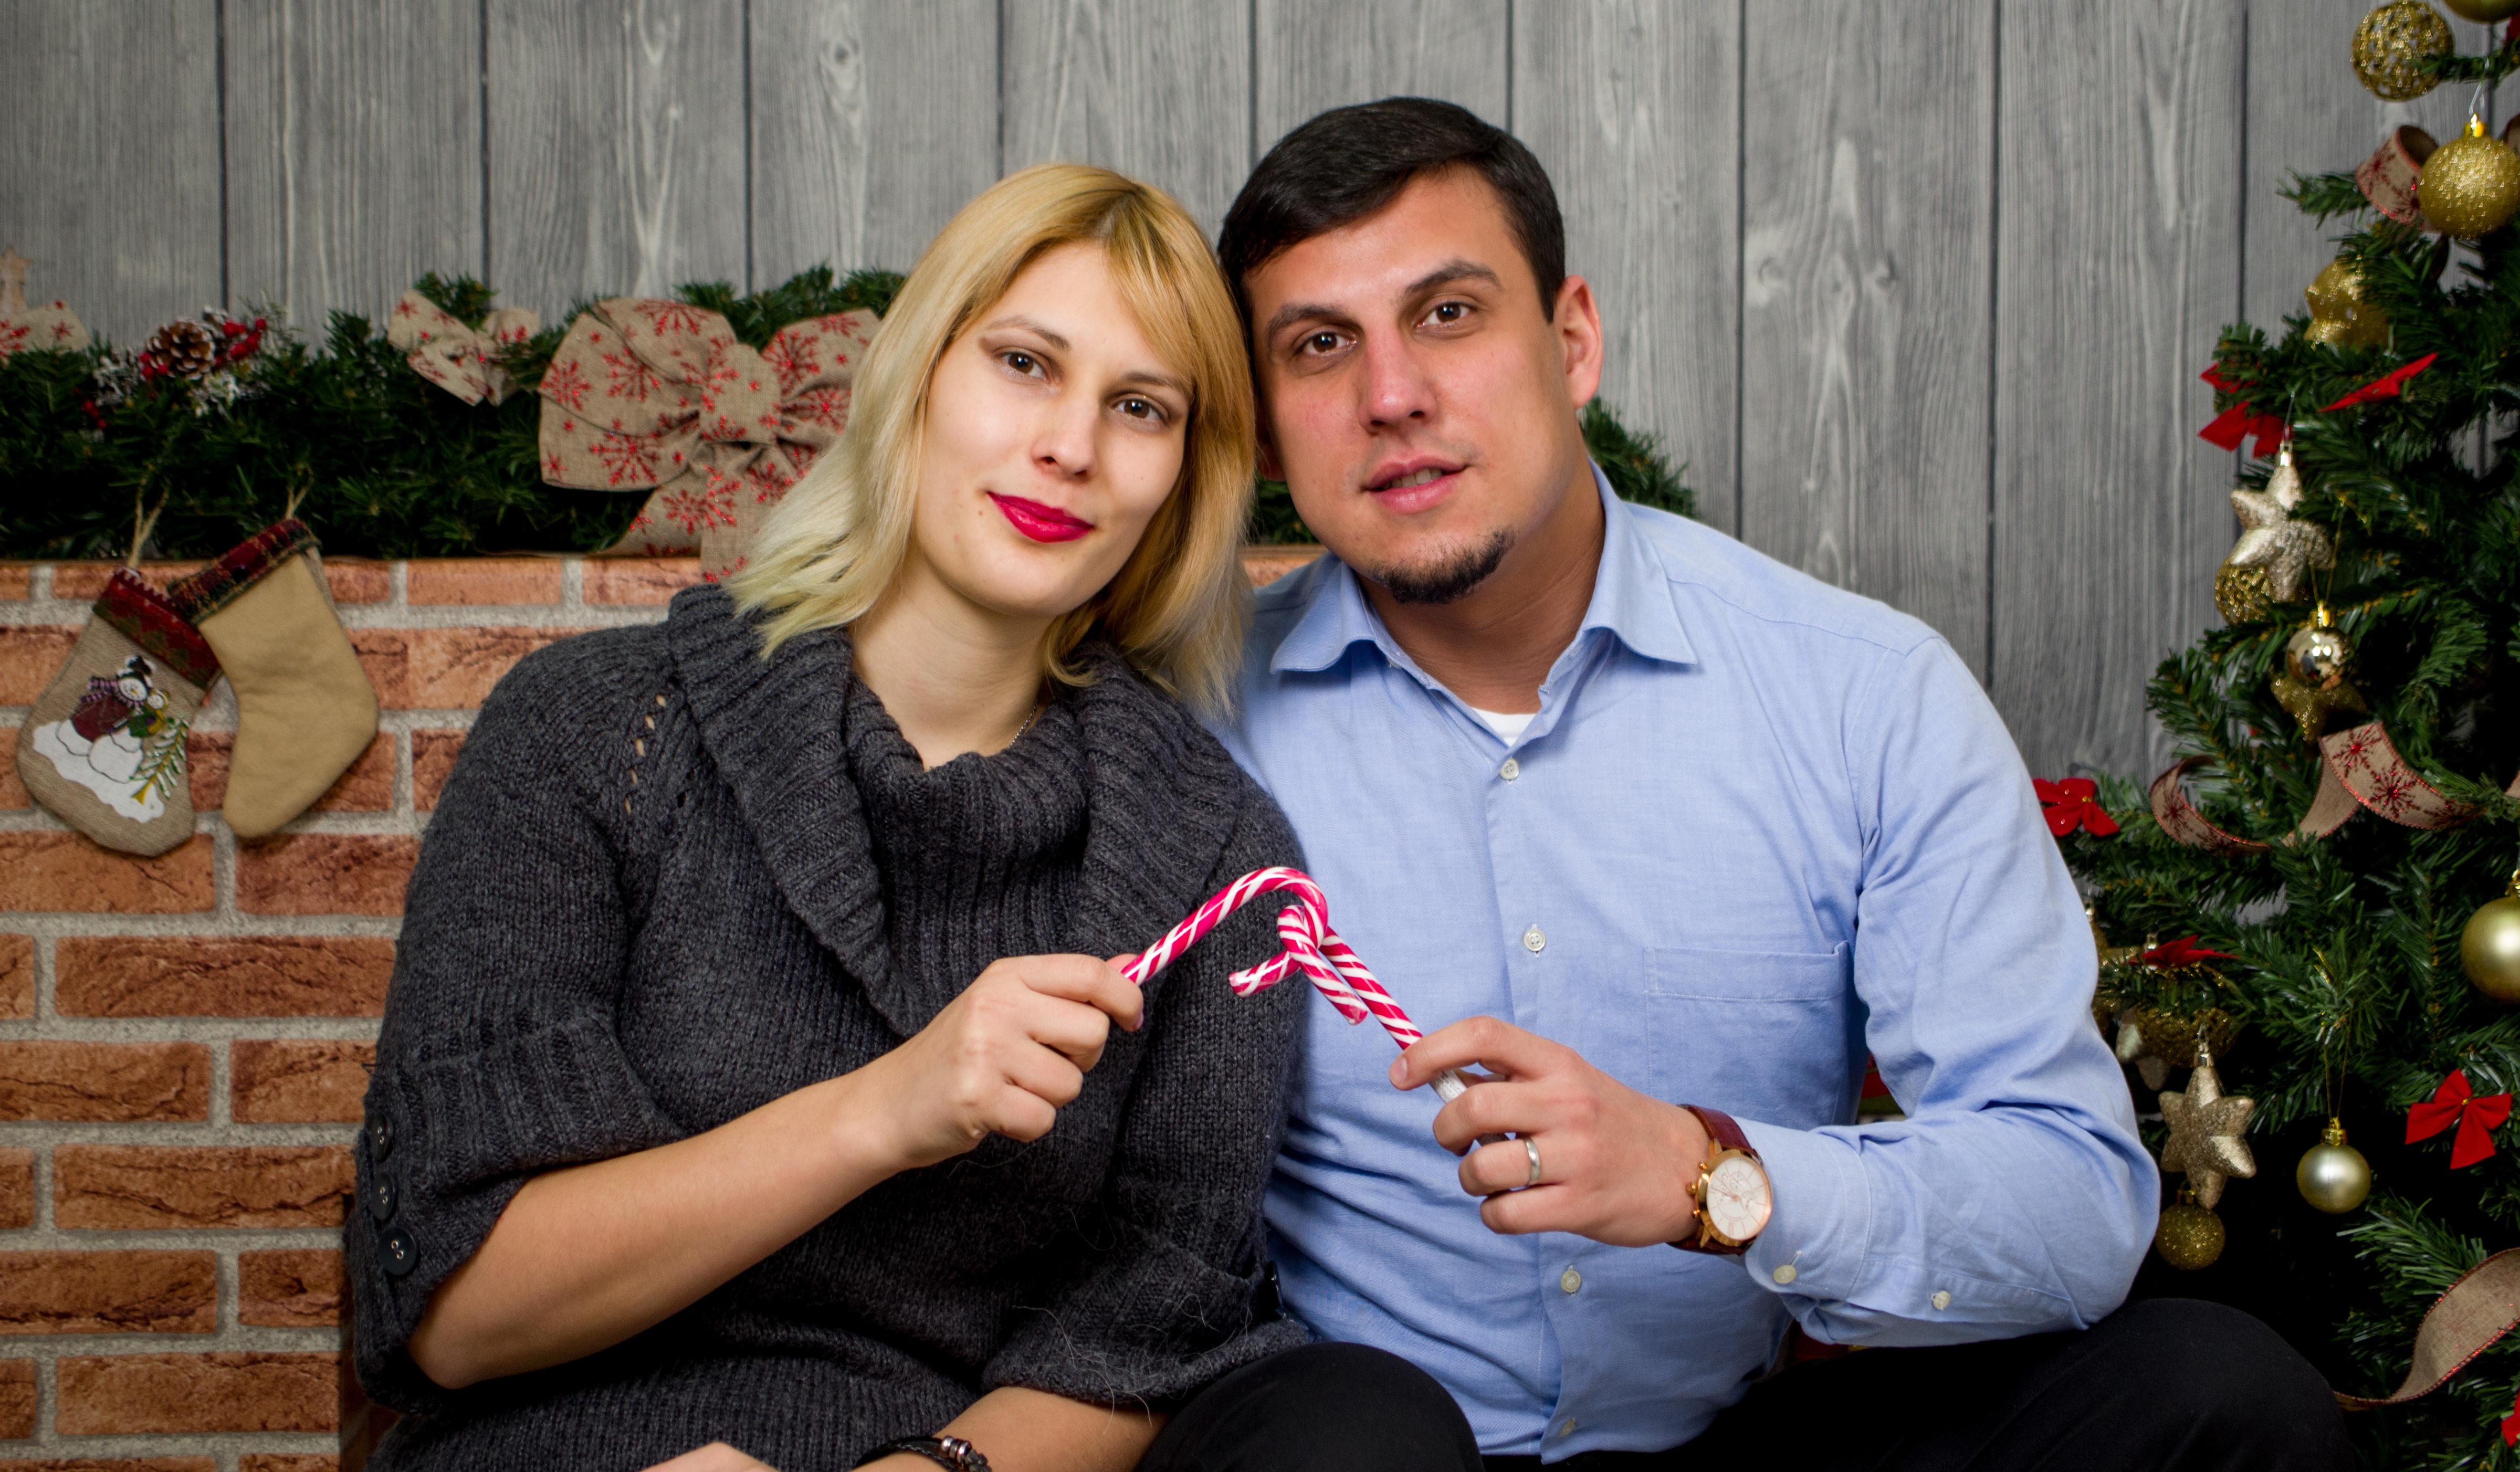
winter, people, holiday, couple, christmas, family, ceremony, happy, xmas, adult, happy couple, young couple, christmas family, christmas photo, christmas couple